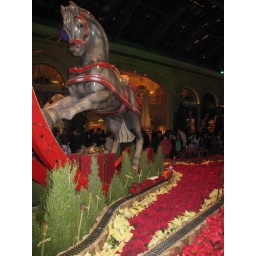
A big horse with a train running around it.